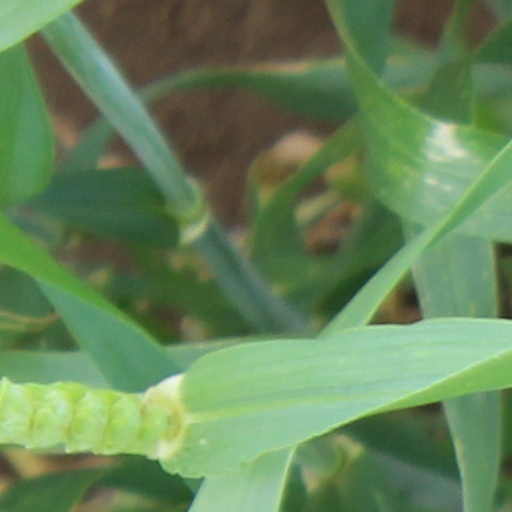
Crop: wheat